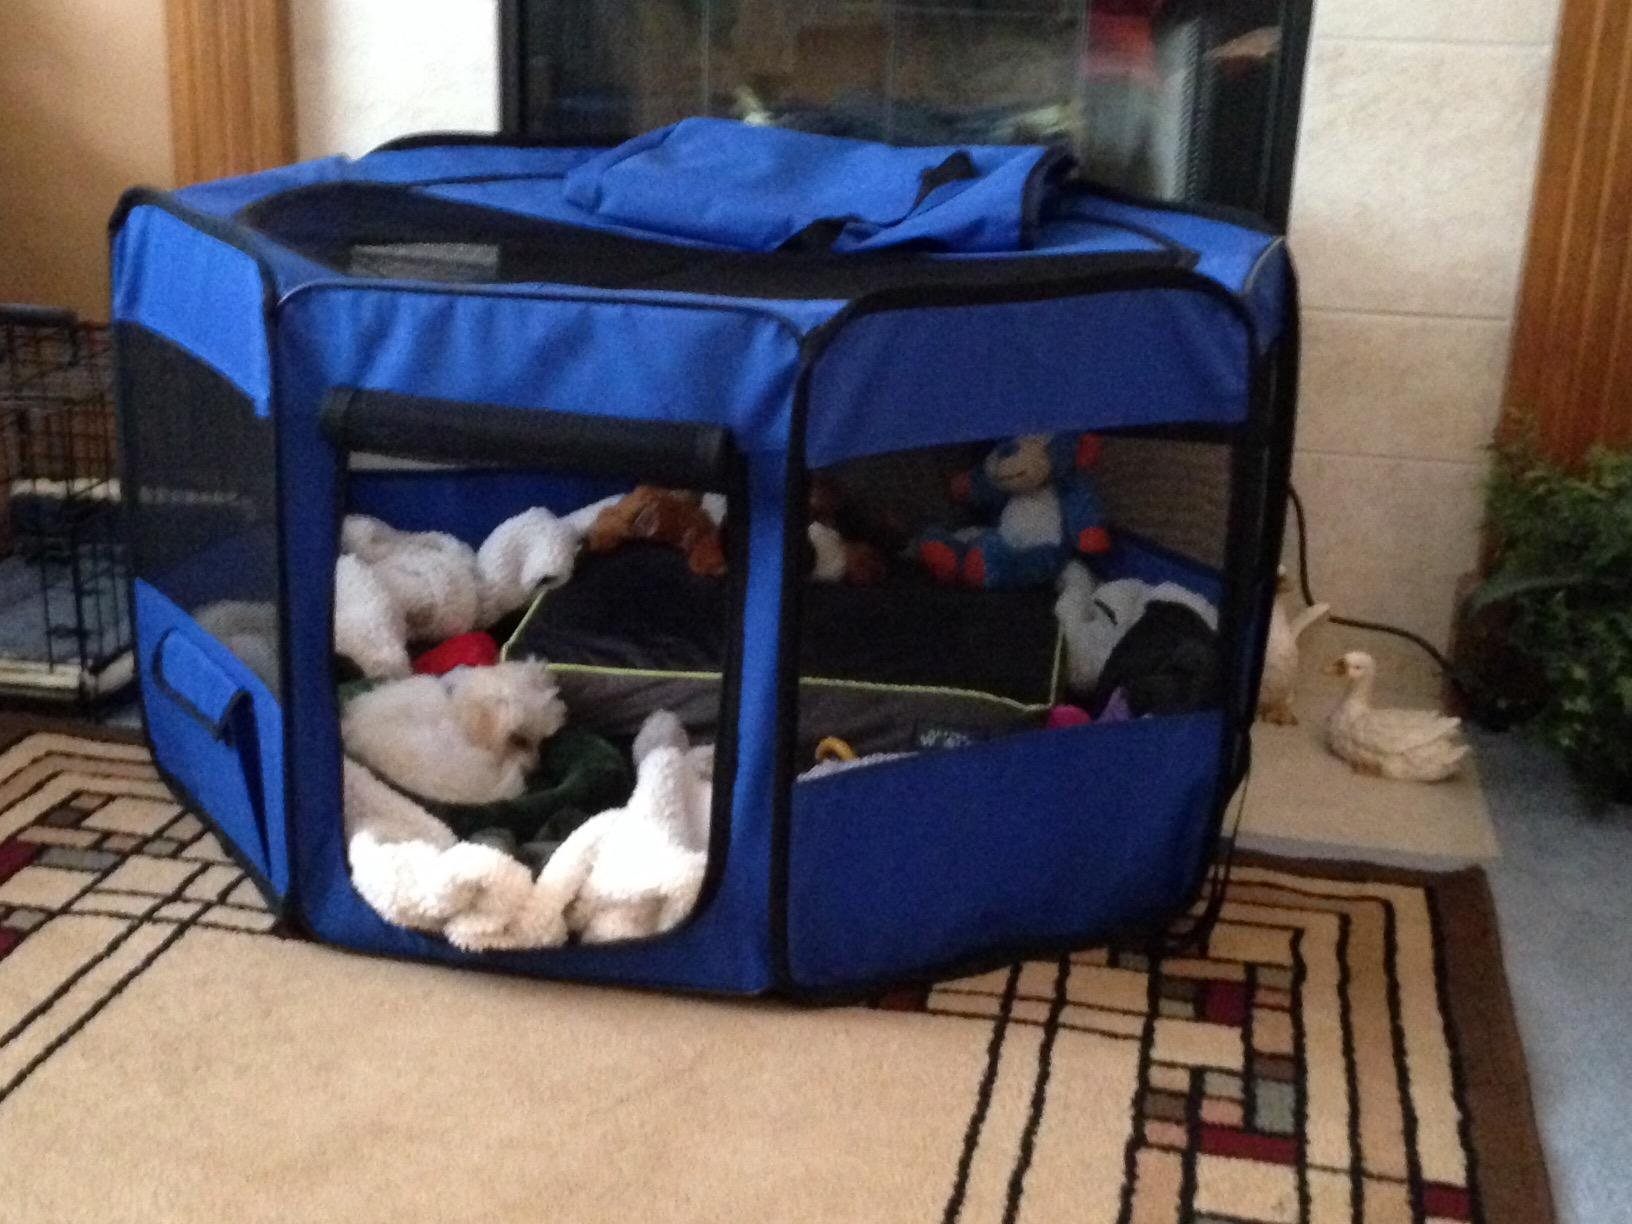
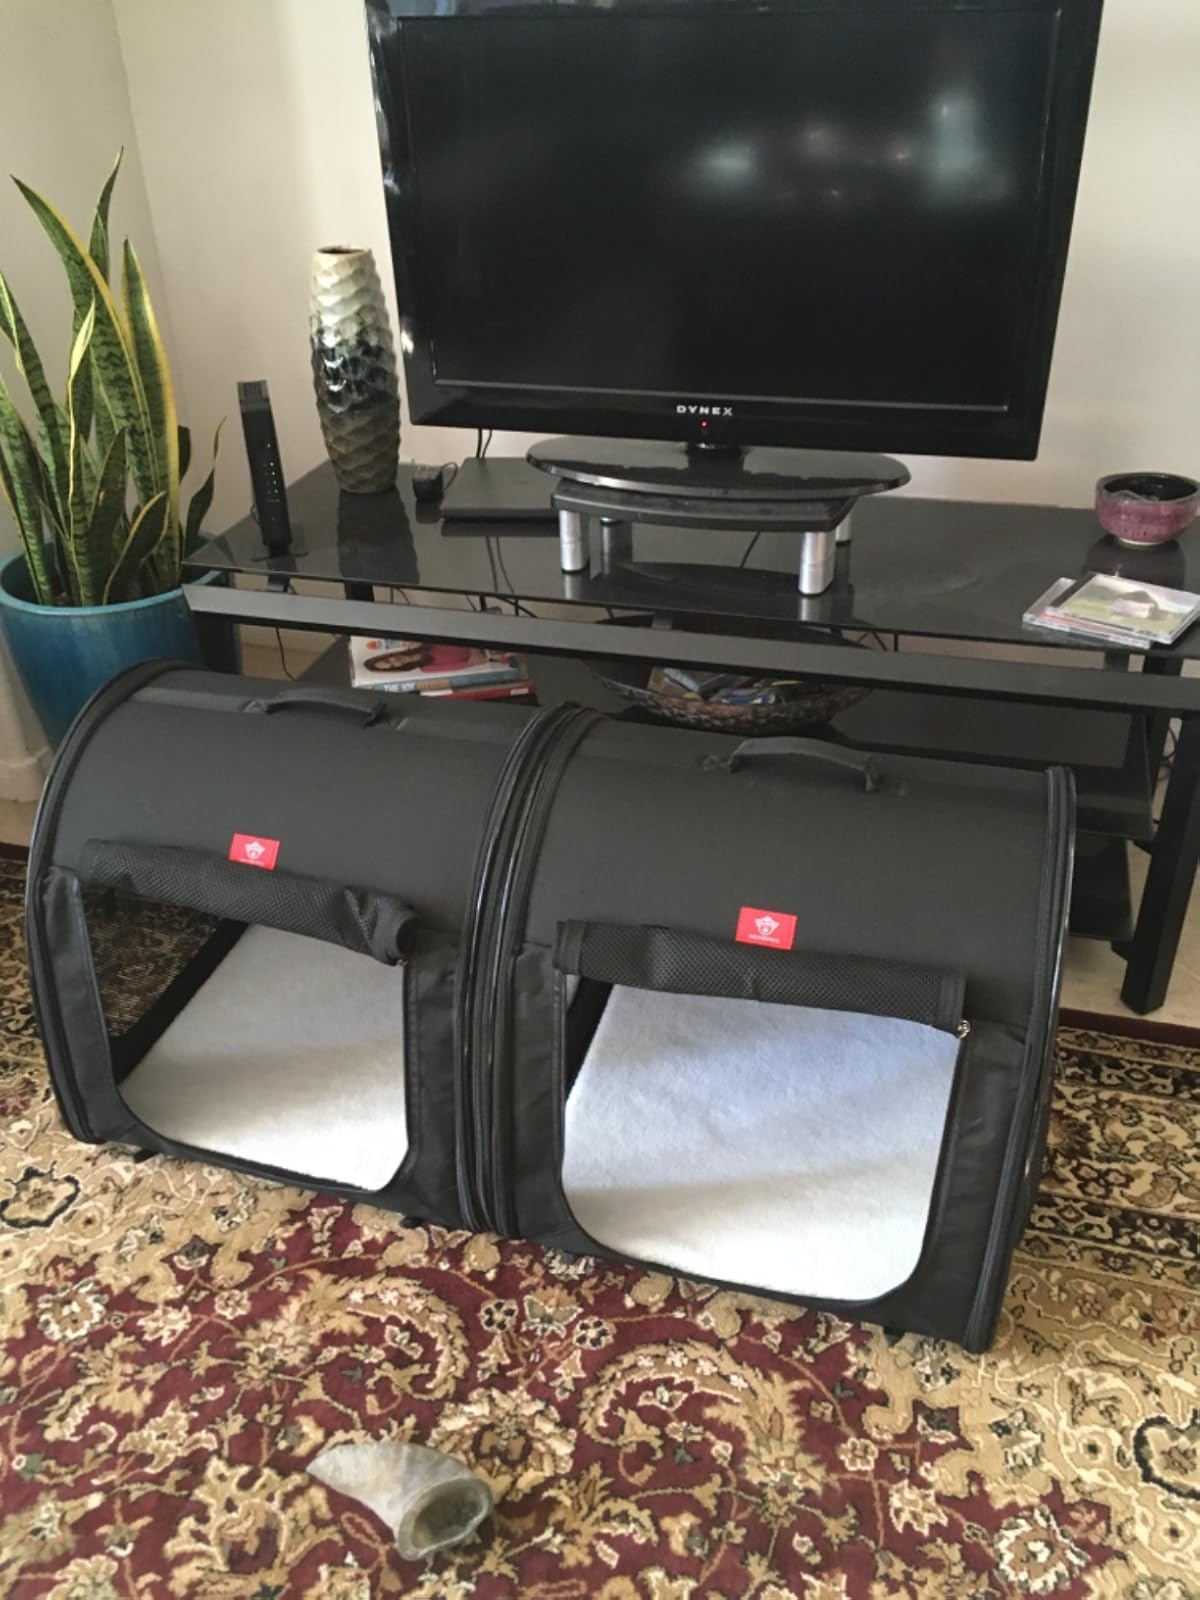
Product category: items_kennel
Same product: no